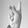
ASL letter: K